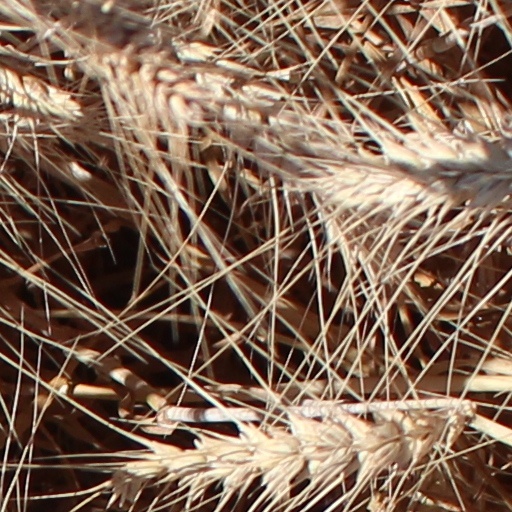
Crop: wheat